Amalthea Cellars

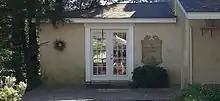
A beige building surrounded by pine trees with a double-door entrance, and a wood sign with the name "Green Dragon Tavern".

The winery advocates traditional winemaking techniques, and uses egg whites, sulfur, and oak barrels to produce its wine. Amalthea has a plenary winery license from the New Jersey Division of Alcoholic Beverage Control, which allows it to produce an unrestricted amount of wine, operate up to 15 off-premises sales rooms, and ship up to 12 cases per year to consumers in-state or out-of-state. Amalthea is a member of the Garden State Wine Growers Association and the Outer Coastal Plain Vineyard Association.